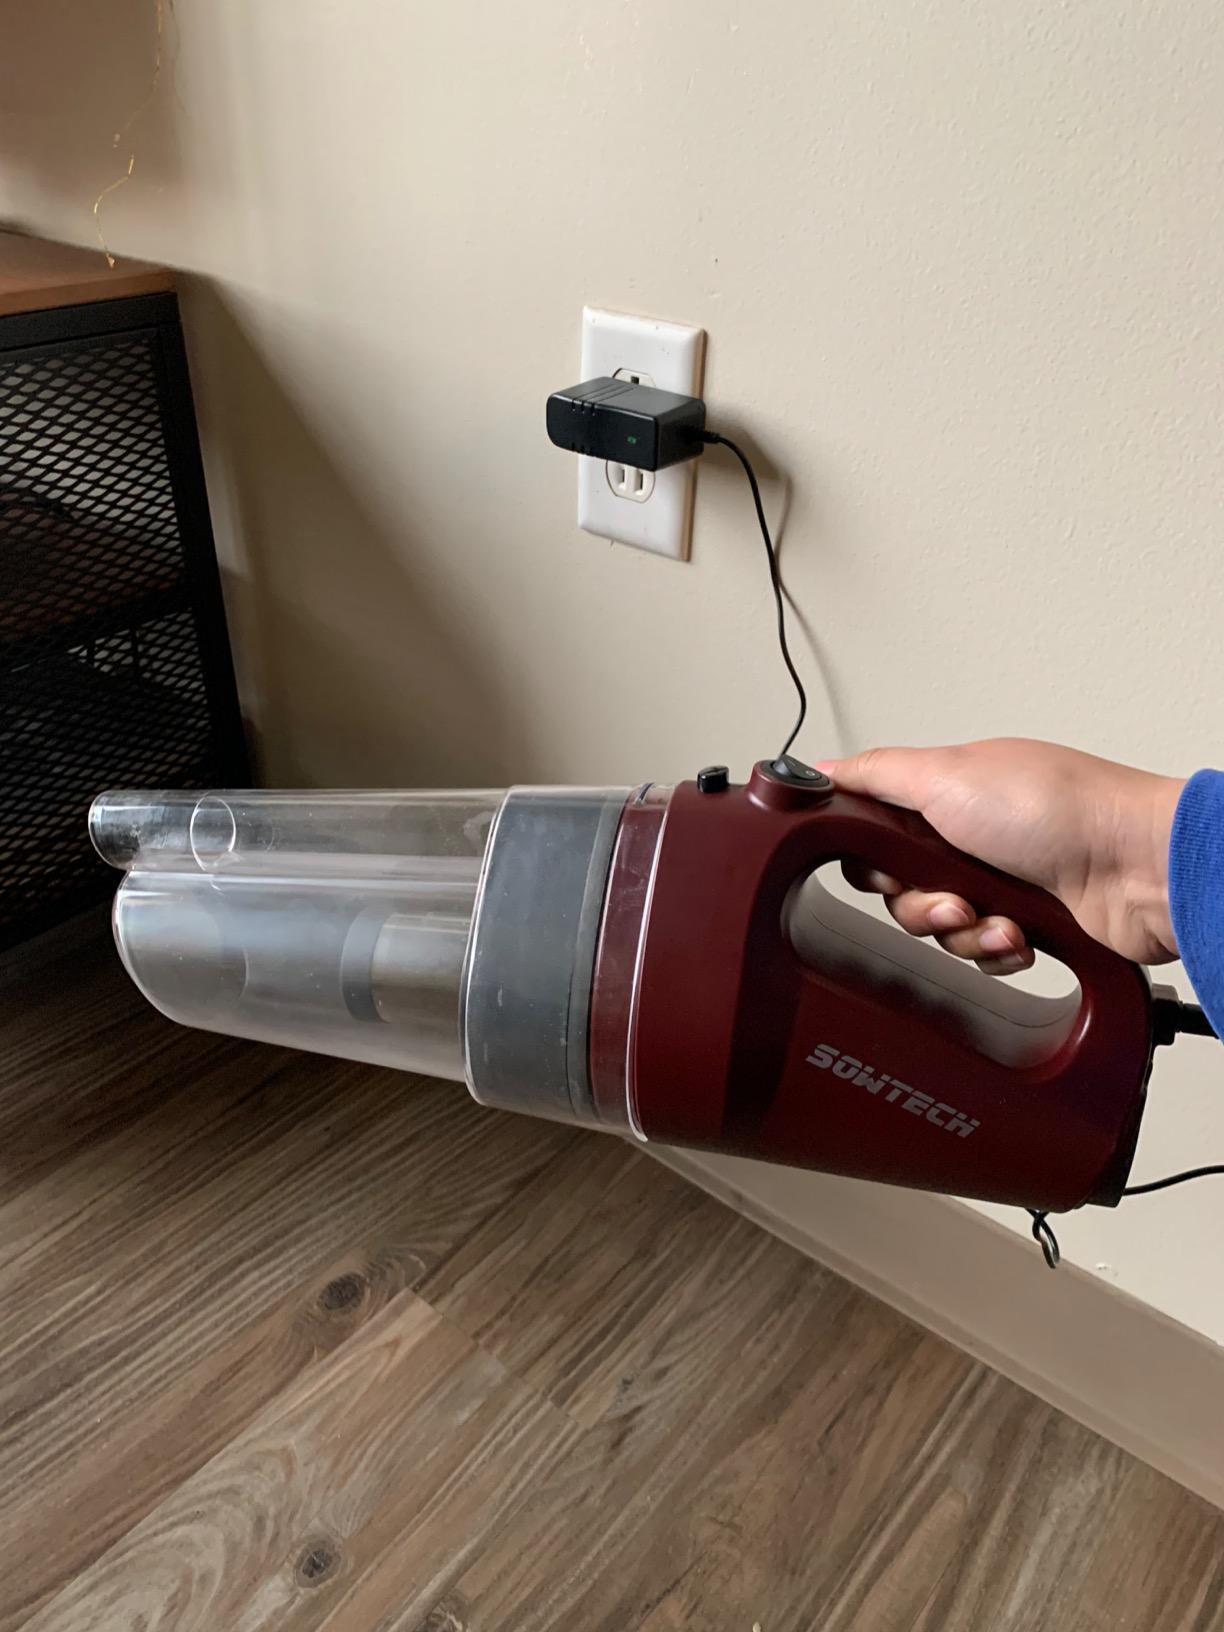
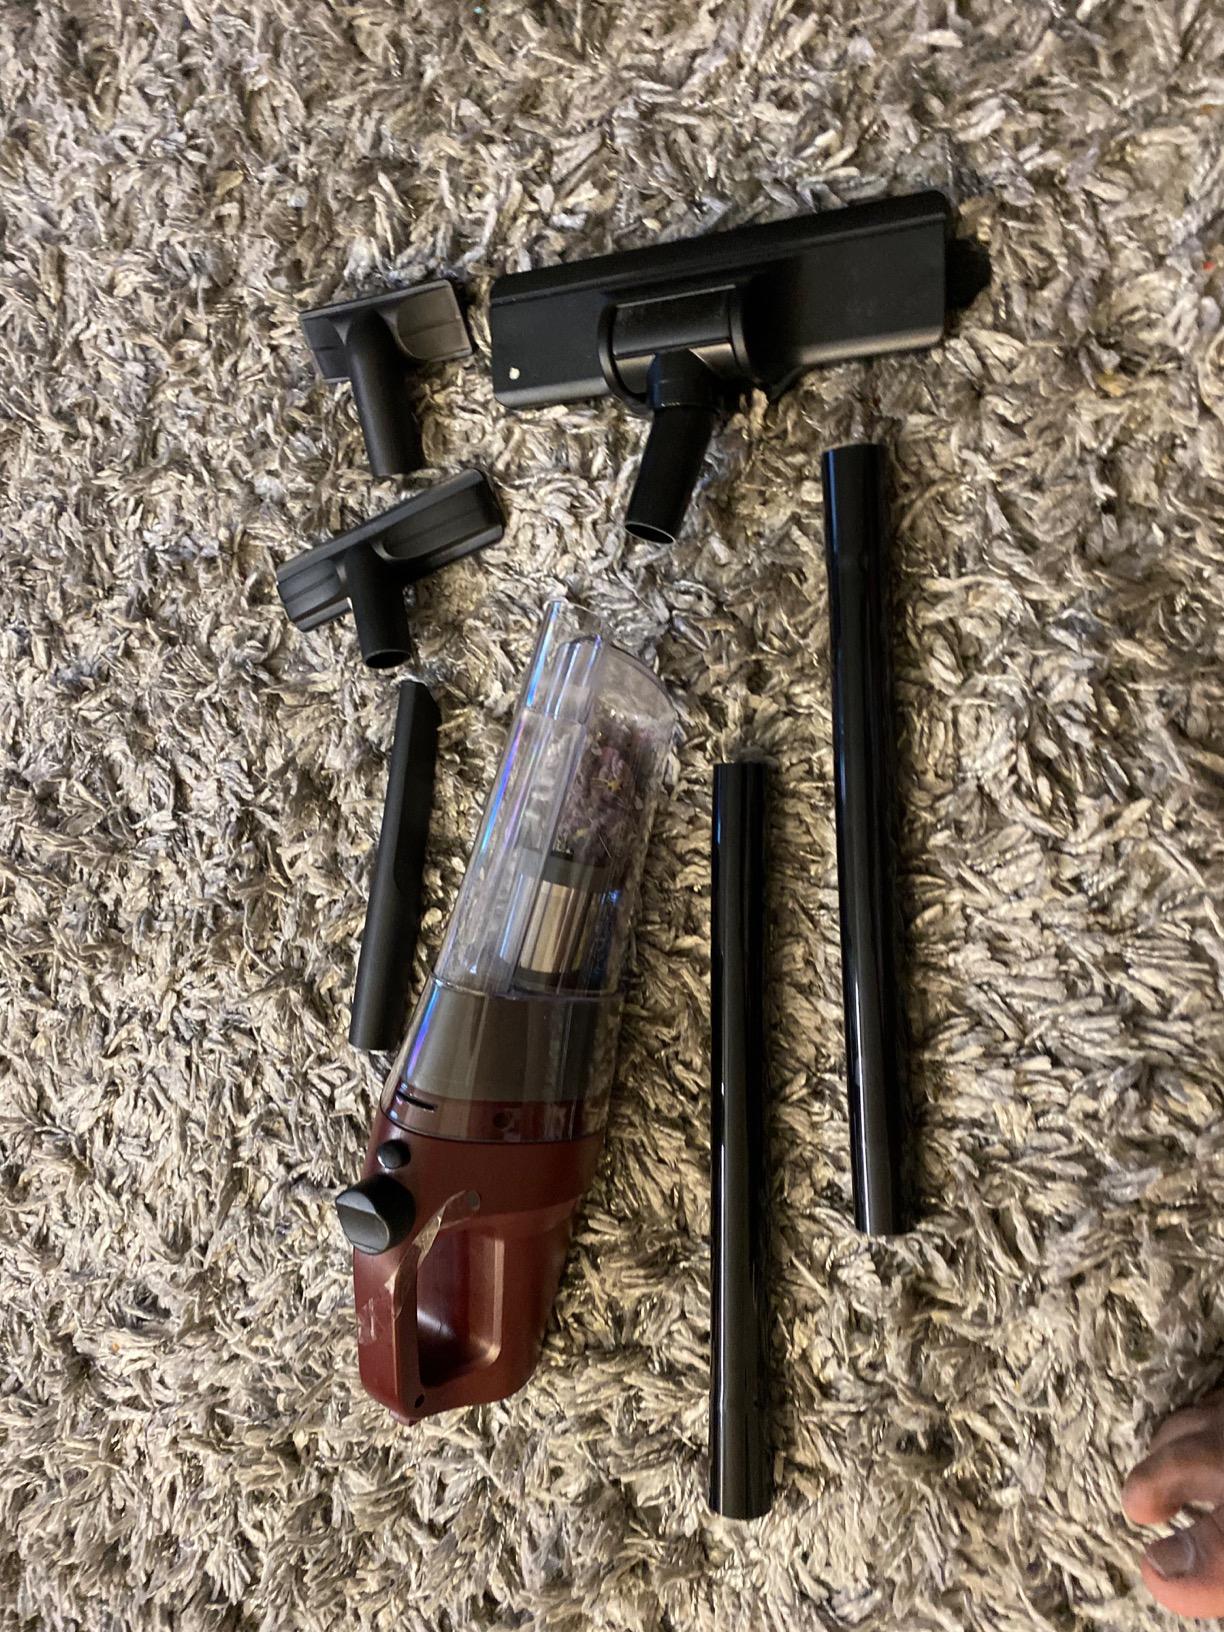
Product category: items_vacuum
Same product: yes